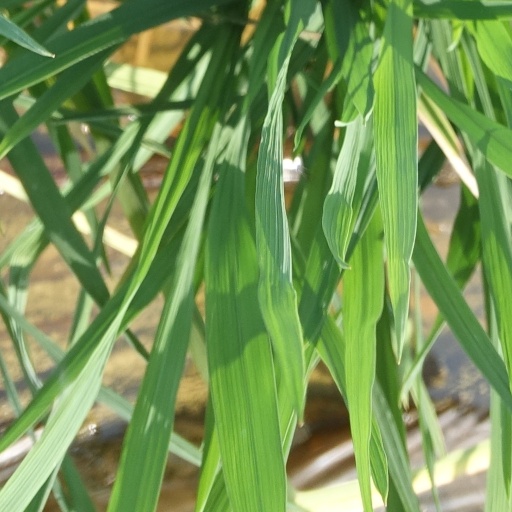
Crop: rice